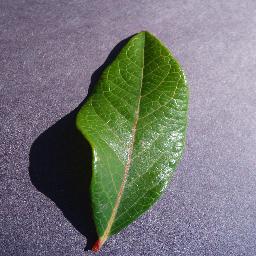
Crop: blueberry
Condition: healthy